Bereitet die Wege, bereitet die Bahn, BWV 132

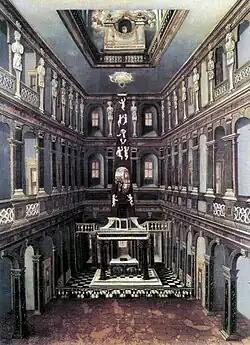
The "Schlosskirche" in Weimar

Johann Sebastian Bach composed the church cantata (Prepare the paths, prepare the road), 132, in Weimar in 1715 for the fourth Sunday of Advent and led the first performance on 22 December 1715.